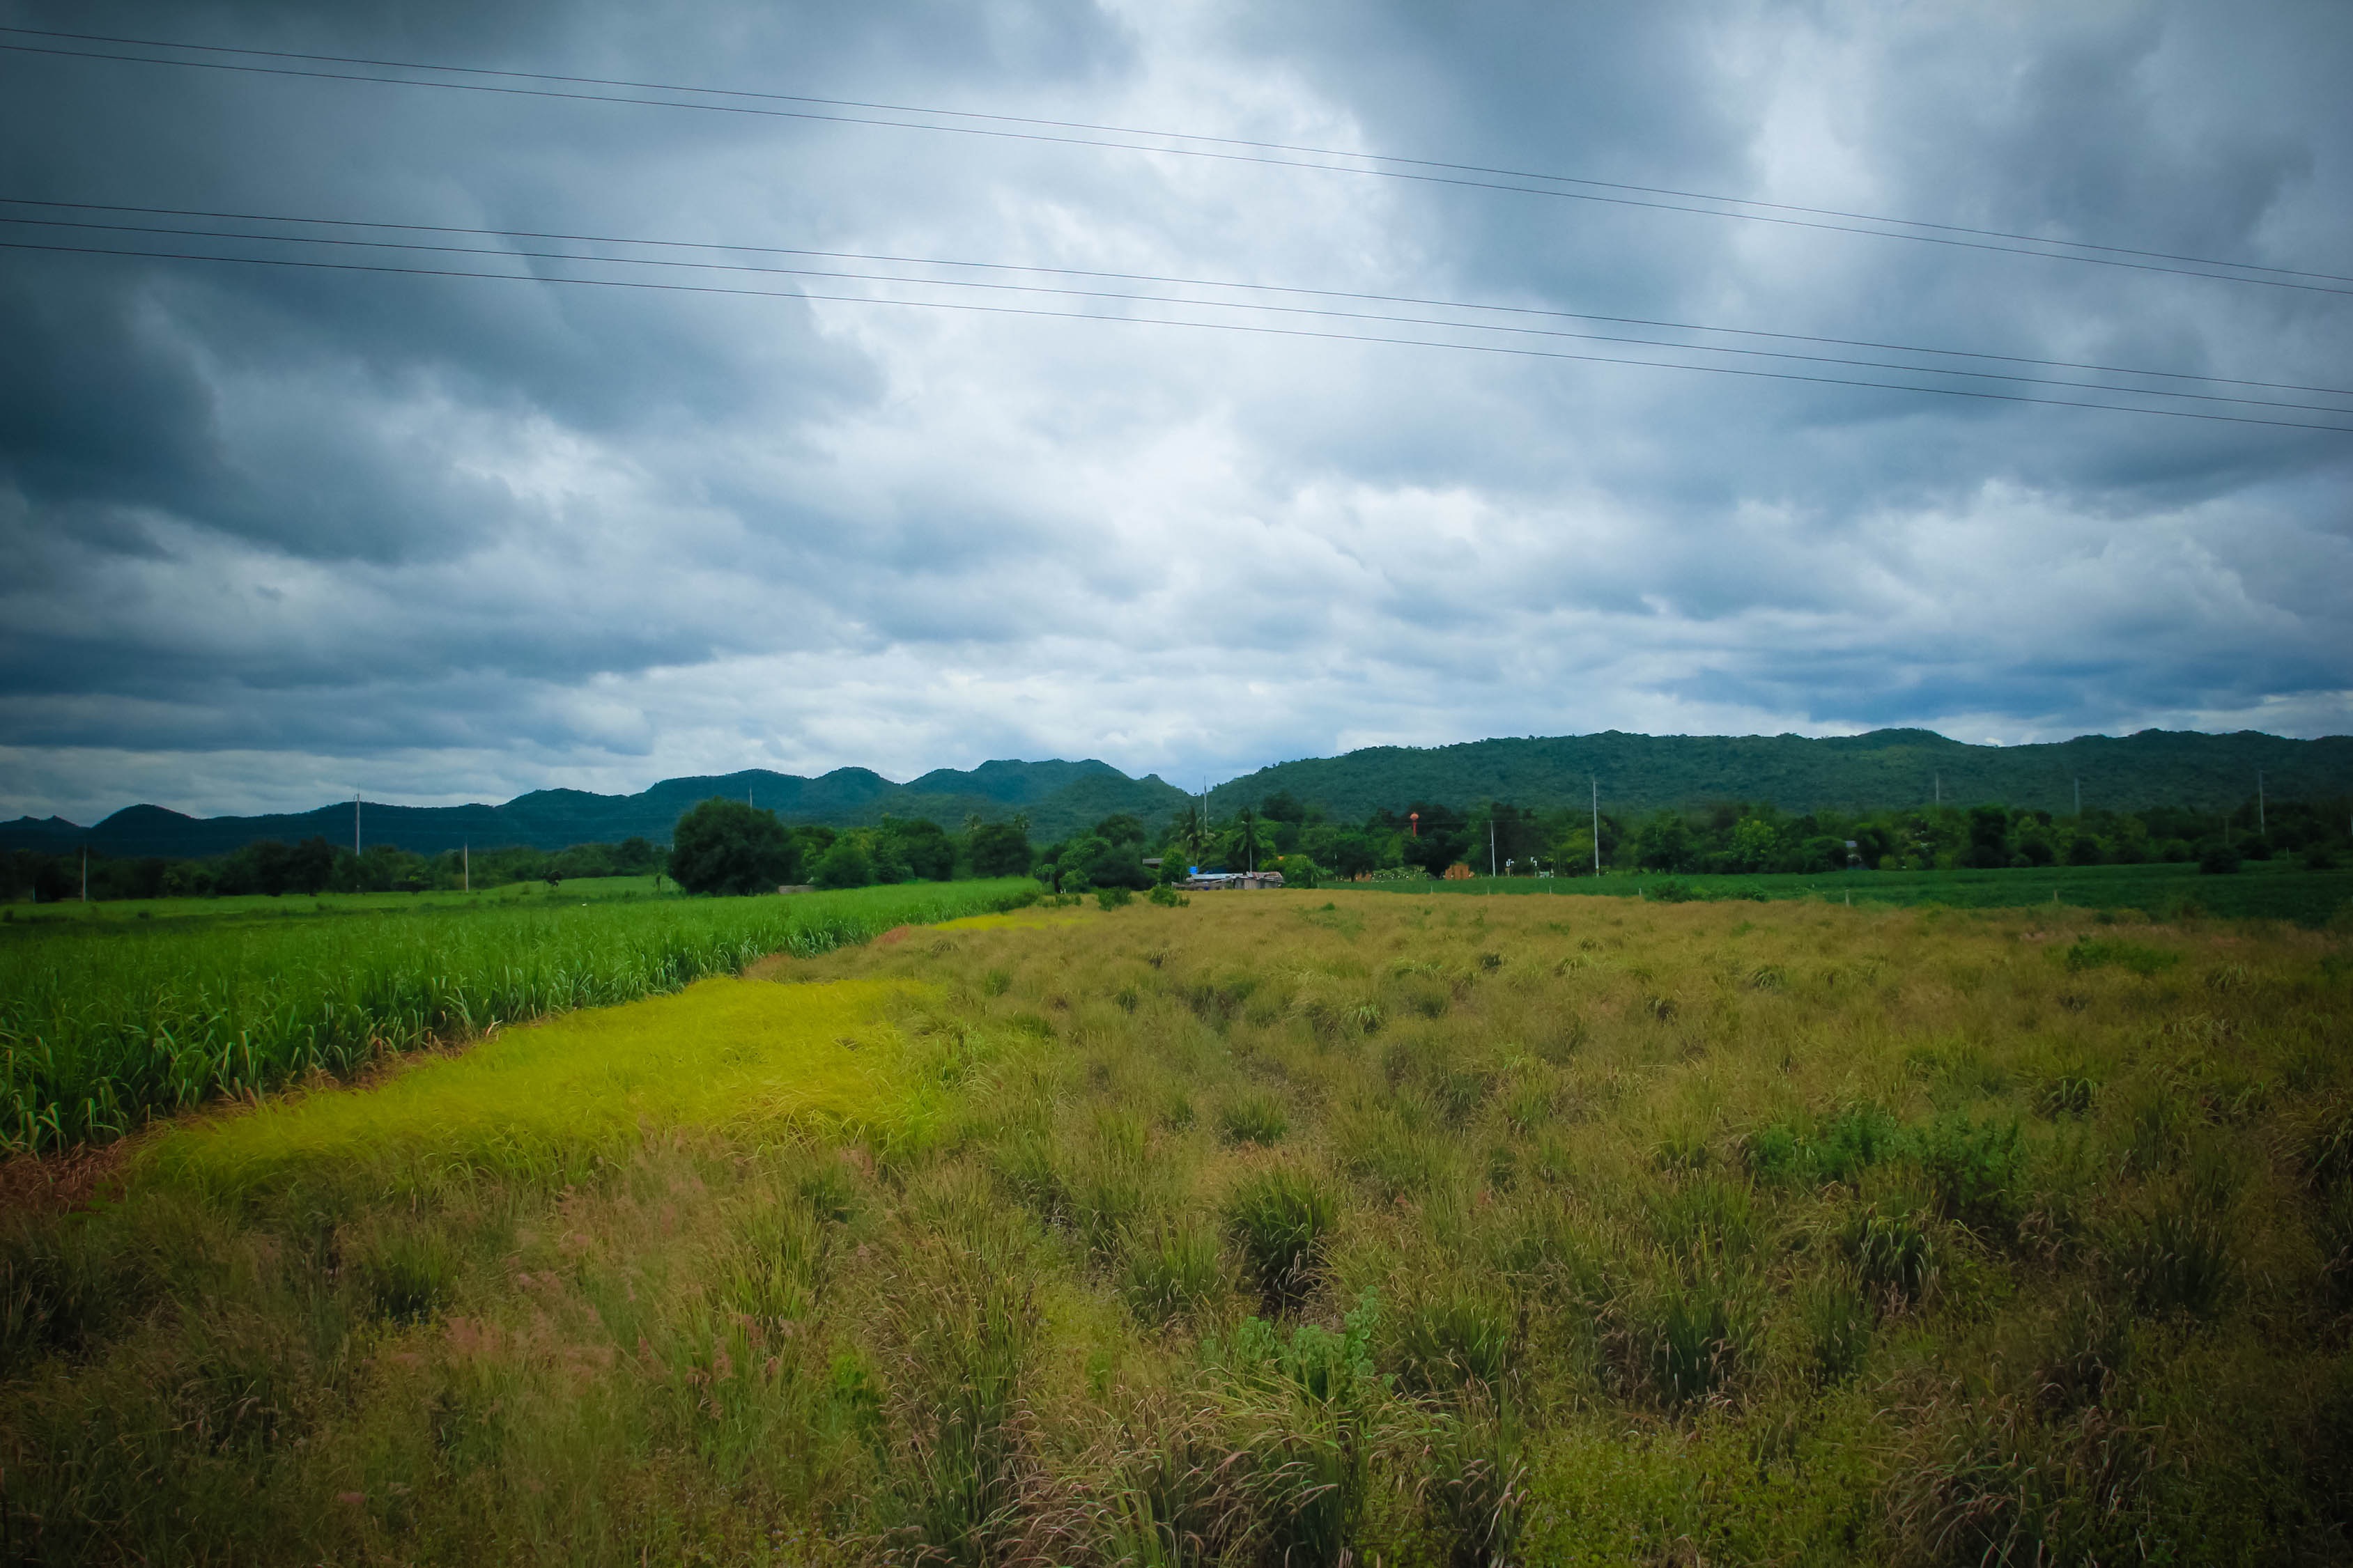
landscape, tree, nature, grass, horizon, mountain, cloud, sky, field, meadow, prairie, morning, hill, train, green, pasture, soil, agriculture, rice, savanna, plain, grassland, mount, wetland, plateau, habitat, mead, ecosystem, pa, steppe, rural area, kanchanaburi, meteorological phenomenon, natural environment, geographical feature, atmospheric phenomenon, grass family, mountainous landforms